The Shnookums & Meat Funny Cartoon Show

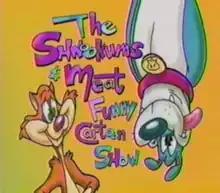

The Shnookums & Meat Funny Cartoon Show is a half-hour American animated comedy television series produced by Walt Disney Television Animation and aired in 1995 as a spin-off of the show "Marsupilami", a spin-off itself of "Raw Toonage". The show represents Disney's attempt to do a more "edgy" cartoon in the vein of Nickelodeon's "The Ren & Stimpy Show" and "Rocko's Modern Life". Unlike other Disney Afternoon cartoons, "Shnookums & Meat" only aired once a week, usually Mondays. Only thirteen episodes were produced.